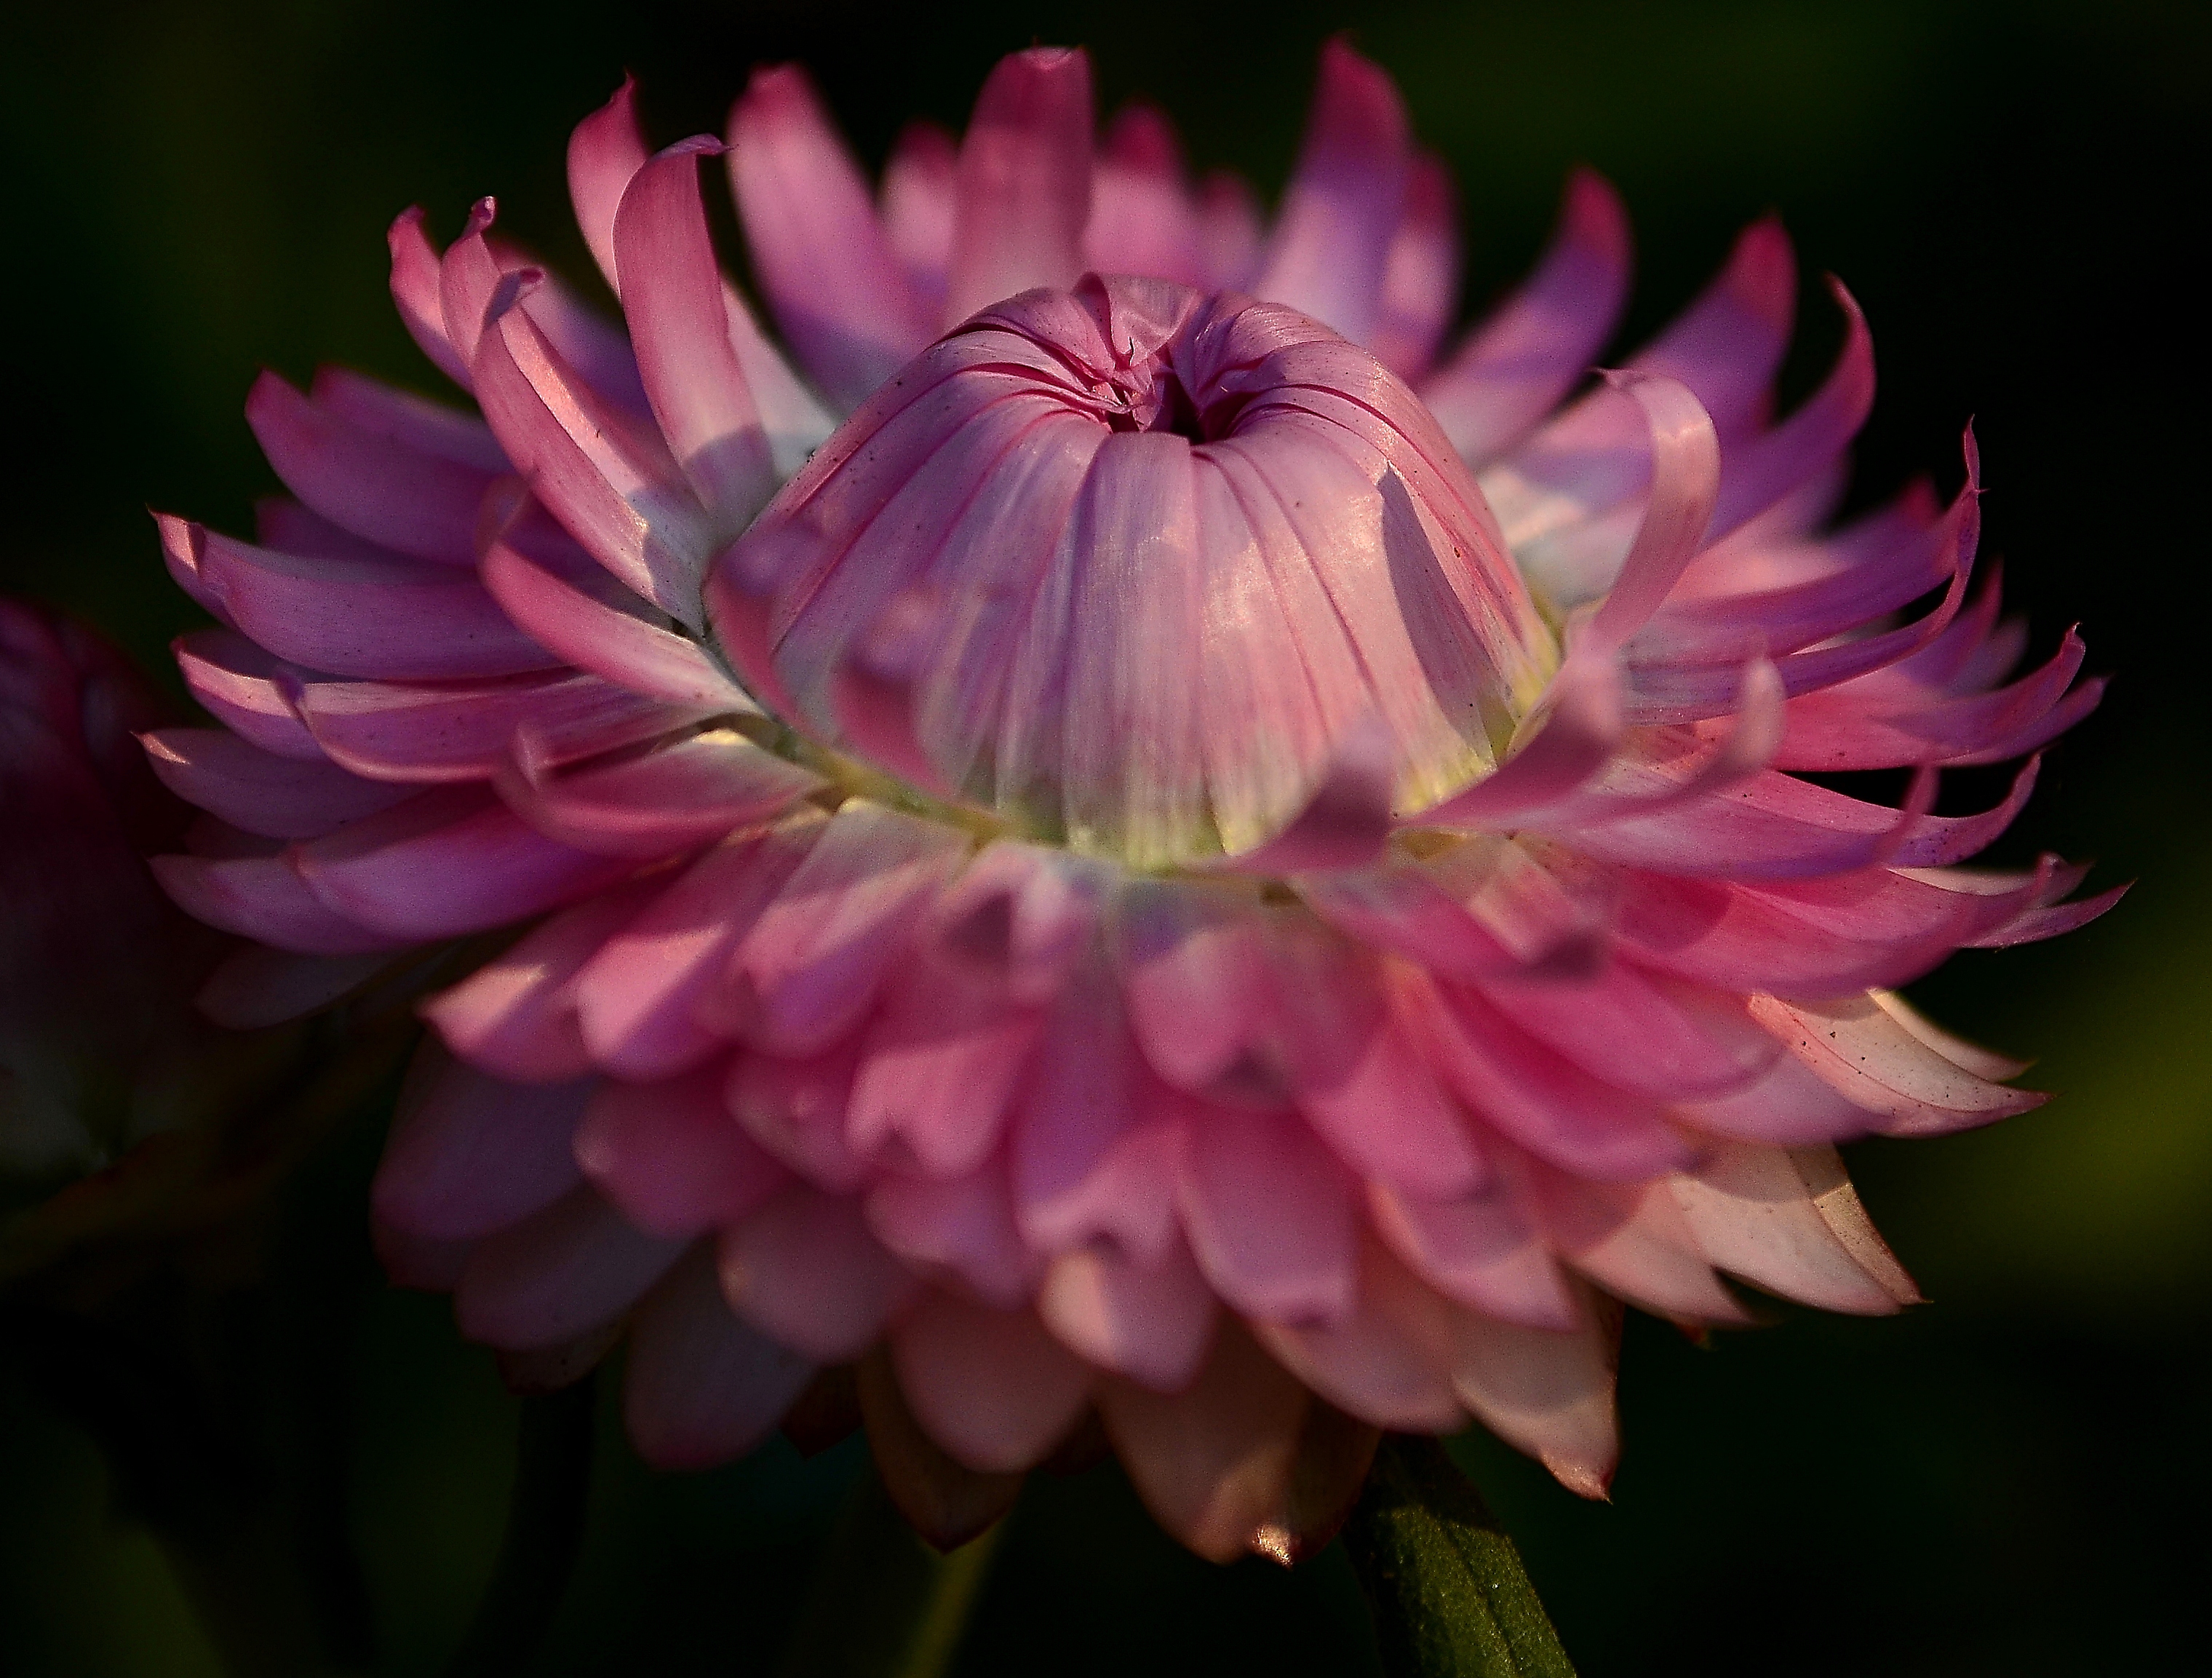
nature, blossom, plant, flower, petal, macro, botany, flora, flowers, close up, dahlia, naturaleza, flores, ggl1, gaby1, nikond5100, macro photography, flowering plant, daisy family, plant stem, land plant